Rampart Institute

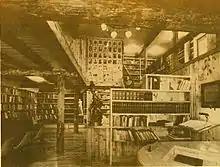
LeFevre’s library, dubbed the “Wilder Lane Library” while at Rampart College in Colorado Springs, was sold in the late 1977s to a university in Texas.

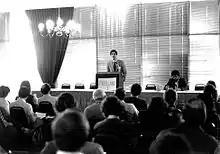
Aerospace engineer Gary Hudson speaking at the first Freeland Conference (1983) sponsored mainly by Rampart Institute.

One of the stated goals published in their 1980 prospectus was to acquire an office building to house LeFevre’s 7,000 “Freedom Library”, which had been in storage at the Northwood Institute in Dallas, Texas for years.“ Other objectives included a publishing house, speaker’s bureau, research library, periodicals, films, seminars and conferences, and the promotion of Robert LeFevre’s autarchist-based philosophy.